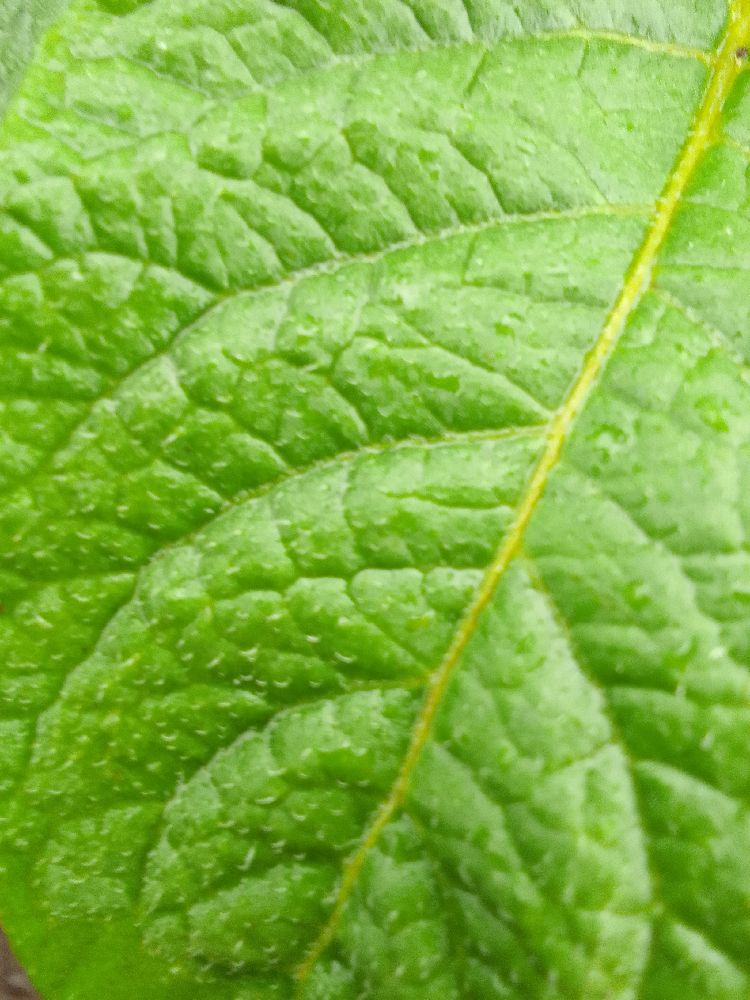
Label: Healthy